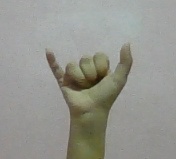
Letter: ya